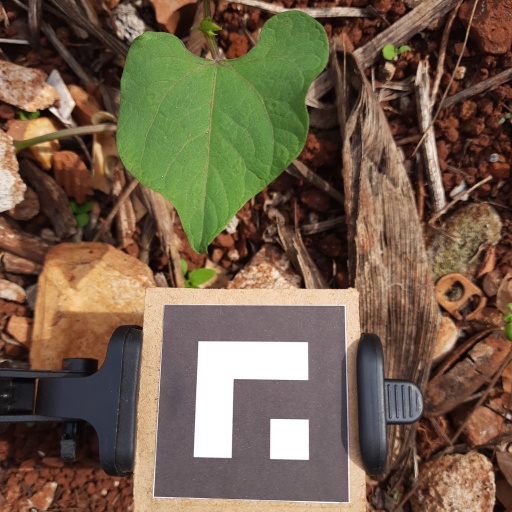
Observations: wavy surface, no eating holes, under sunlight